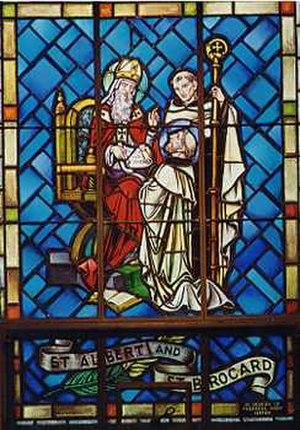
Vitrail représentant Saint Brocard et Saint Albert Avogadro vitrail de la chapelle ND du Mont Carmel, Carmel de Middletown, NY, USA
Saint Brocard, fut prieur et ermite de la première communauté de l'ordre du Carmel sur le mont Carmel en Palestine. Il est connu pour être à l'origine de la rédaction de la règle de l'Ordre du Carmel.
Cette liste concerne les saints et les bienheureux, reconnus comme tels par l'Église catholique, ayant vécu au XIIIᵉ siècle.
La Réforme de Touraine est un mouvement carmélitain de retour à l'observance régulière, apparu en France, au début du XVIIᵉ siècle, dans le contexte de la Contre-Réforme. Elle a donné lieu, chez les Grands Carmes, à la constitution d'une congrégation indépendante, dont l'esprit de stricte observance se diffusera progressivement dans toutes les provinces de l'ordre.
La Règle de saint Albert est une charte de vie, rédigée par saint Albert de Jérusalem à la demande des ermites installés sur les pentes du mont Carmel vers 1209.